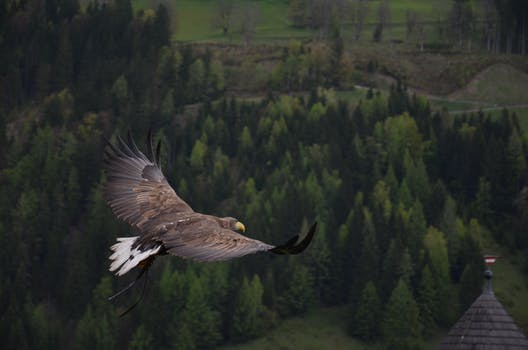
Label: No Watermark